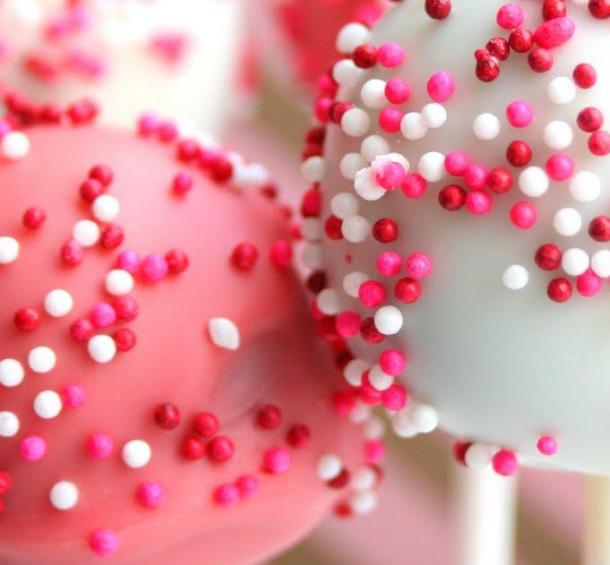
Texture: sprinkled